Culture of Russia

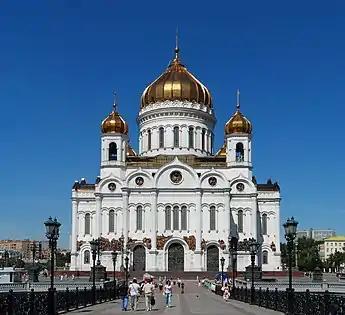

Russia has eight, diverse—public, patriotic, and religious—official holidays. The year starts with New Year's Day on January 1, soon followed by Russian Orthodox Christmas on January 7; the two are the country's most popular holidays. Defender of the Fatherland Day, dedicated to men, is celebrated on February 23; International Women's Day, dedicated to women, on March 8; and Spring and Labor Day, originally a Soviet era holiday dedicated to workers; on May 1.